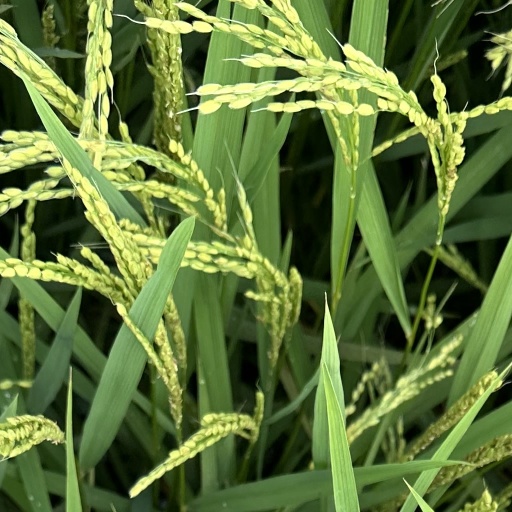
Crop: rice